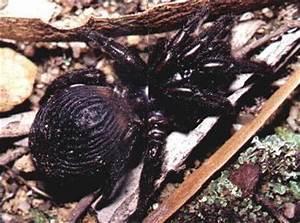
spider